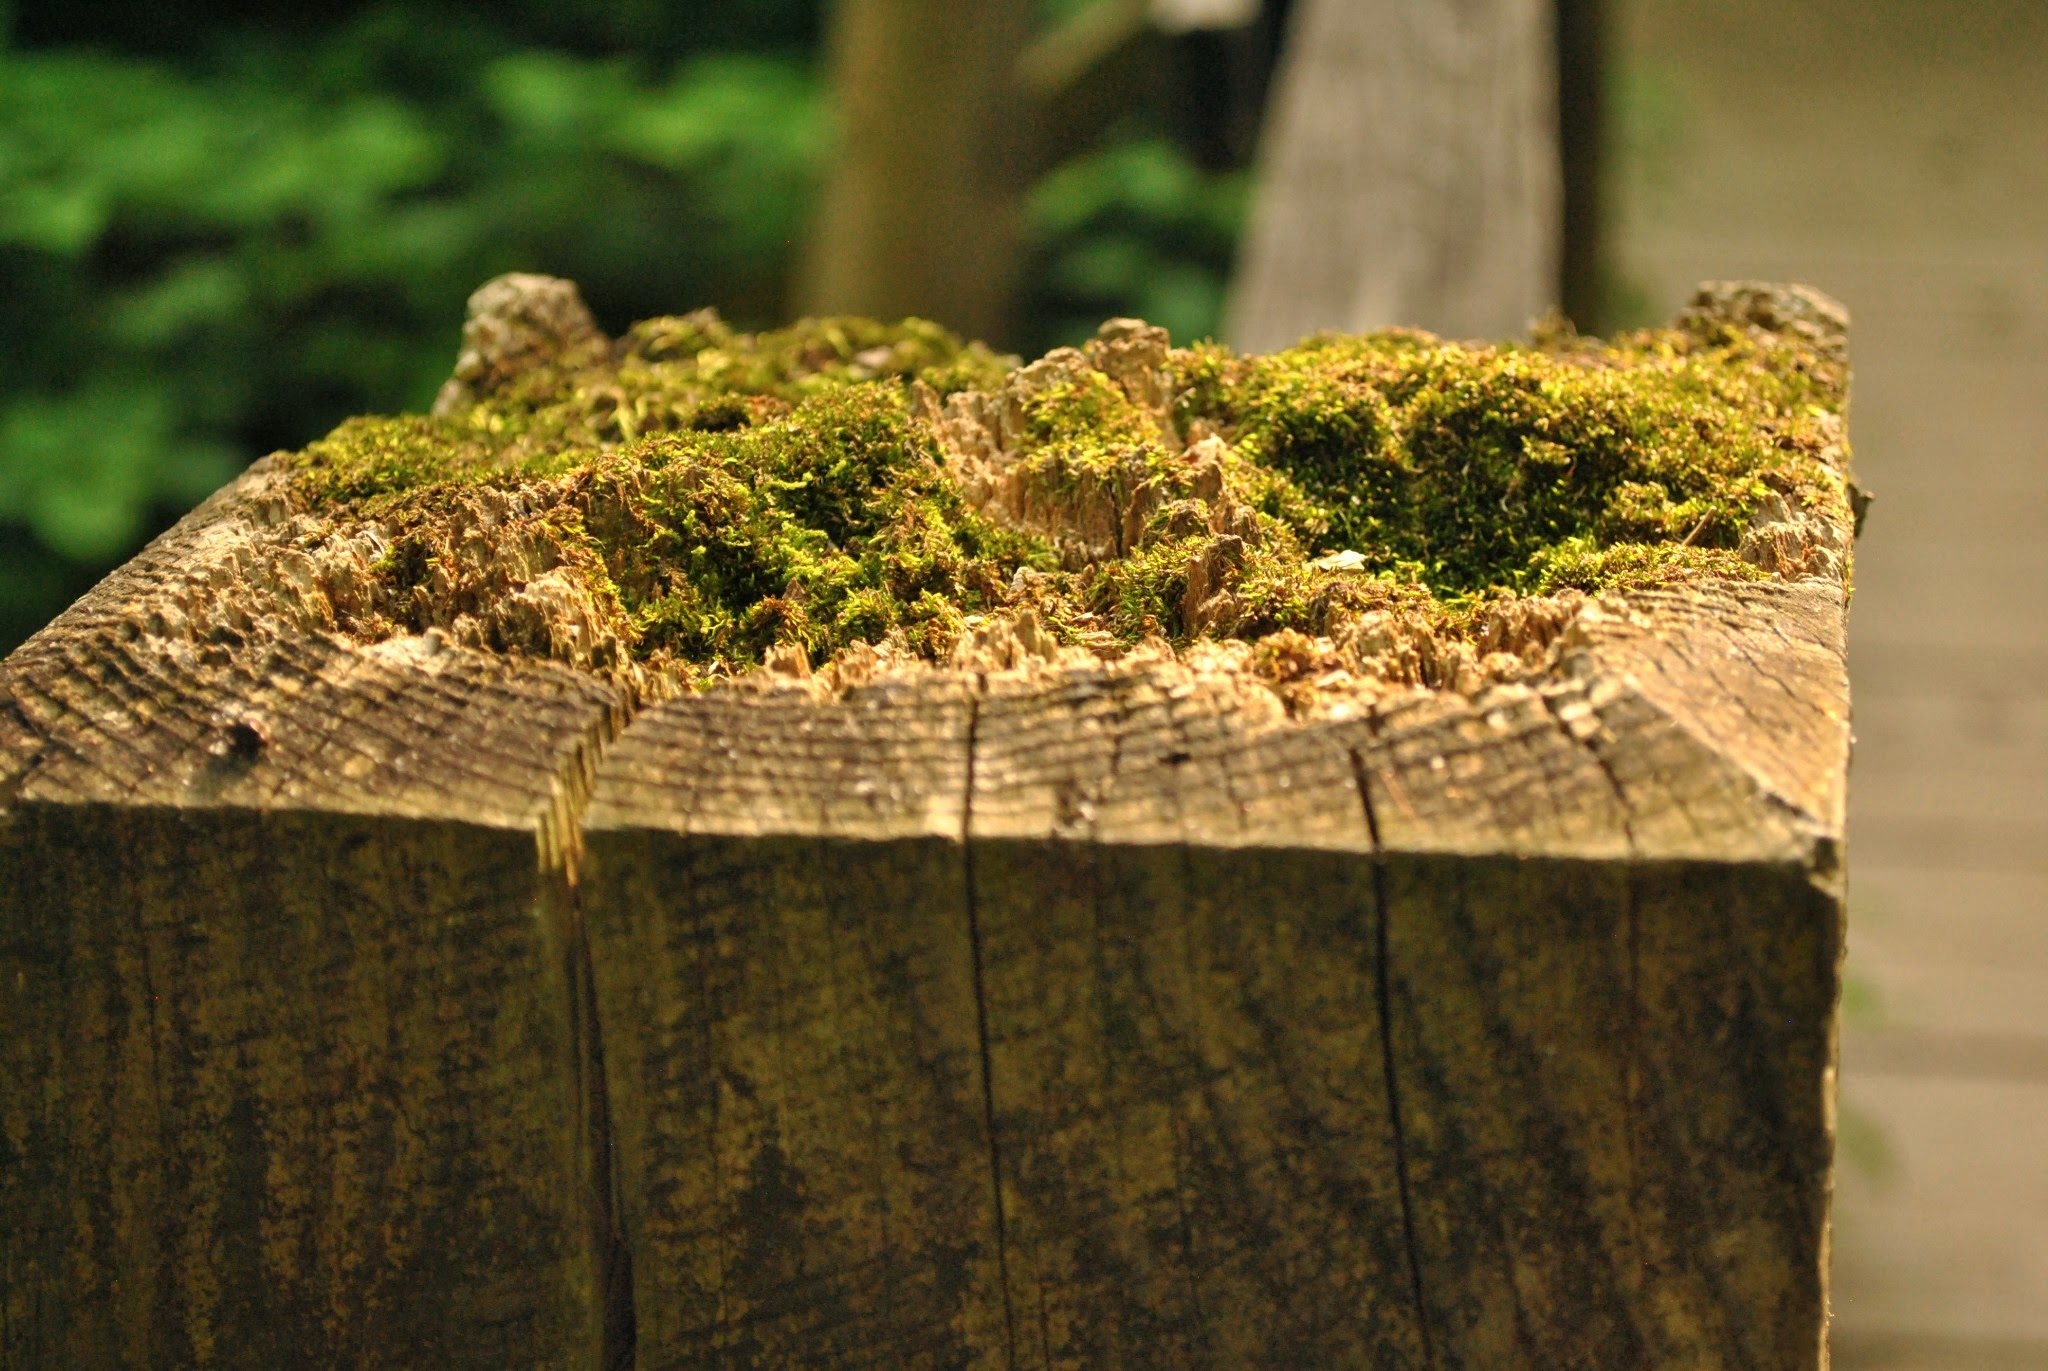
tree, nature, plant, wood, texture, leaf, trunk, moss, green, crop, natural, autumn, brown, soil, agriculture, flora, wooden, timber, tree stump, old wood, grass family, woody plant